Ysabelle Lacamp

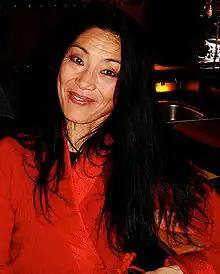
Lacamp in 2009

Ysabelle Lacamp was born in Neuilly-sur-Seine on 7 November 1954. She was the daughter of French journalist and writer Max Olivier-Lacamp (prix Renaudot 1969) and Pyong-You Hyun of Korean origin.